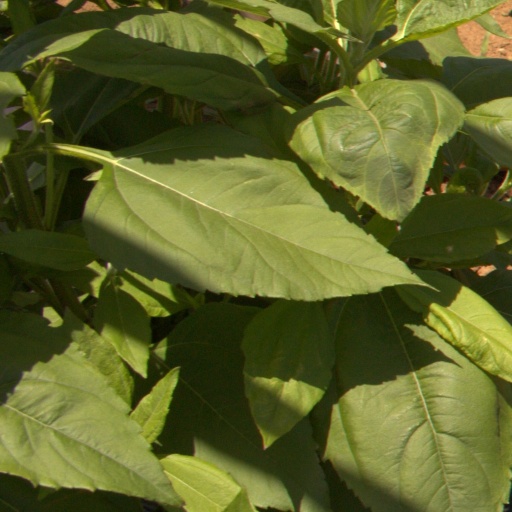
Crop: Jerusalem artichoke